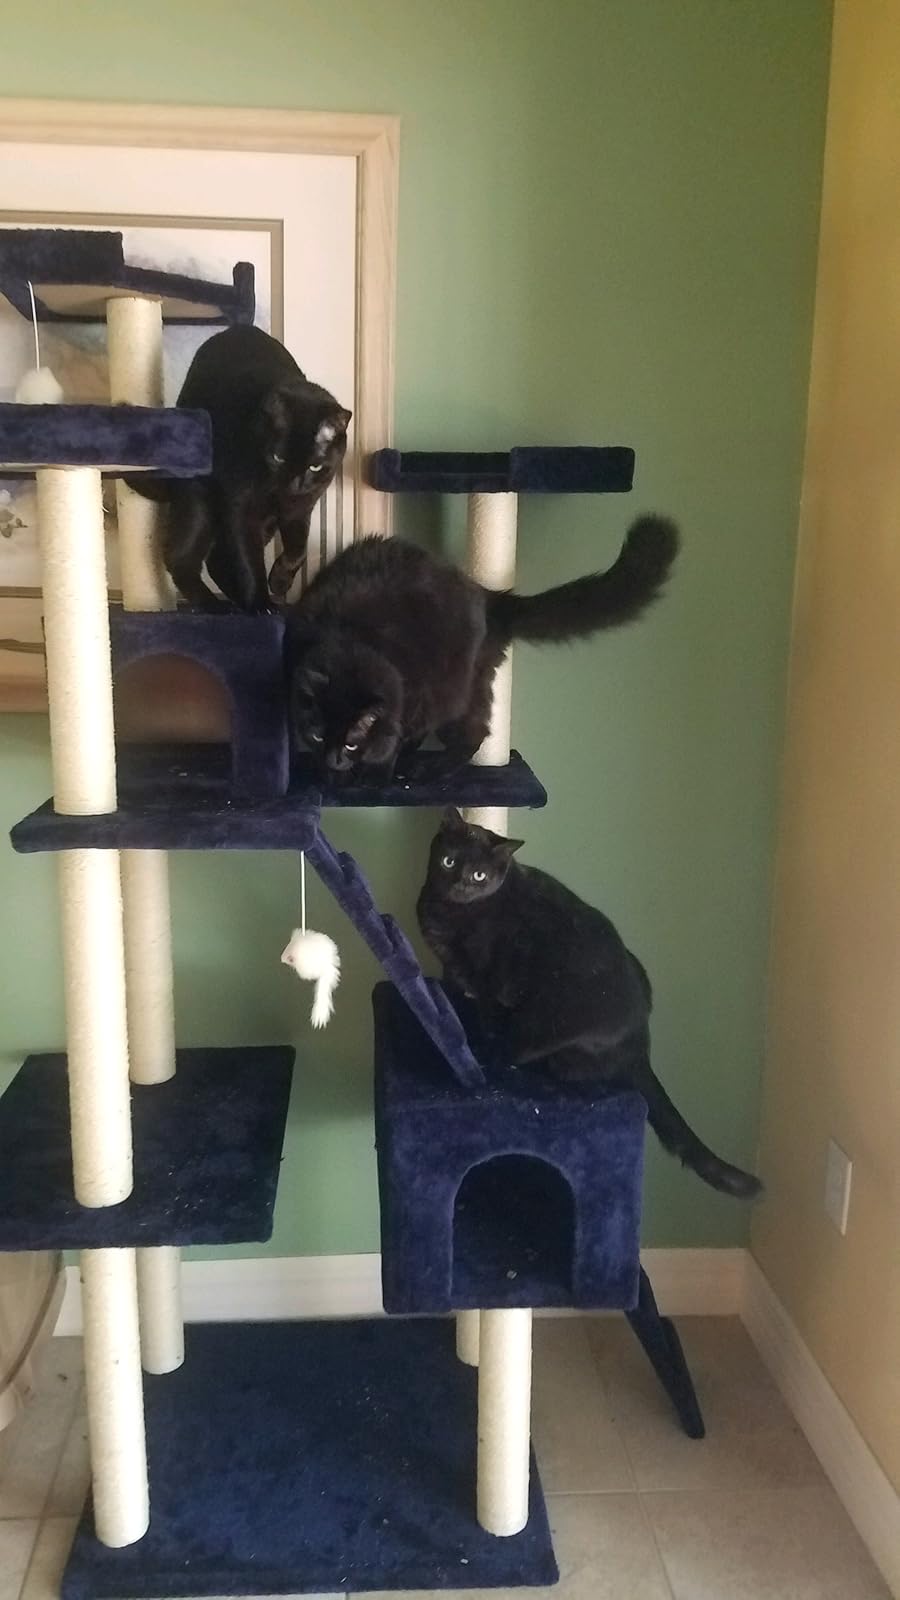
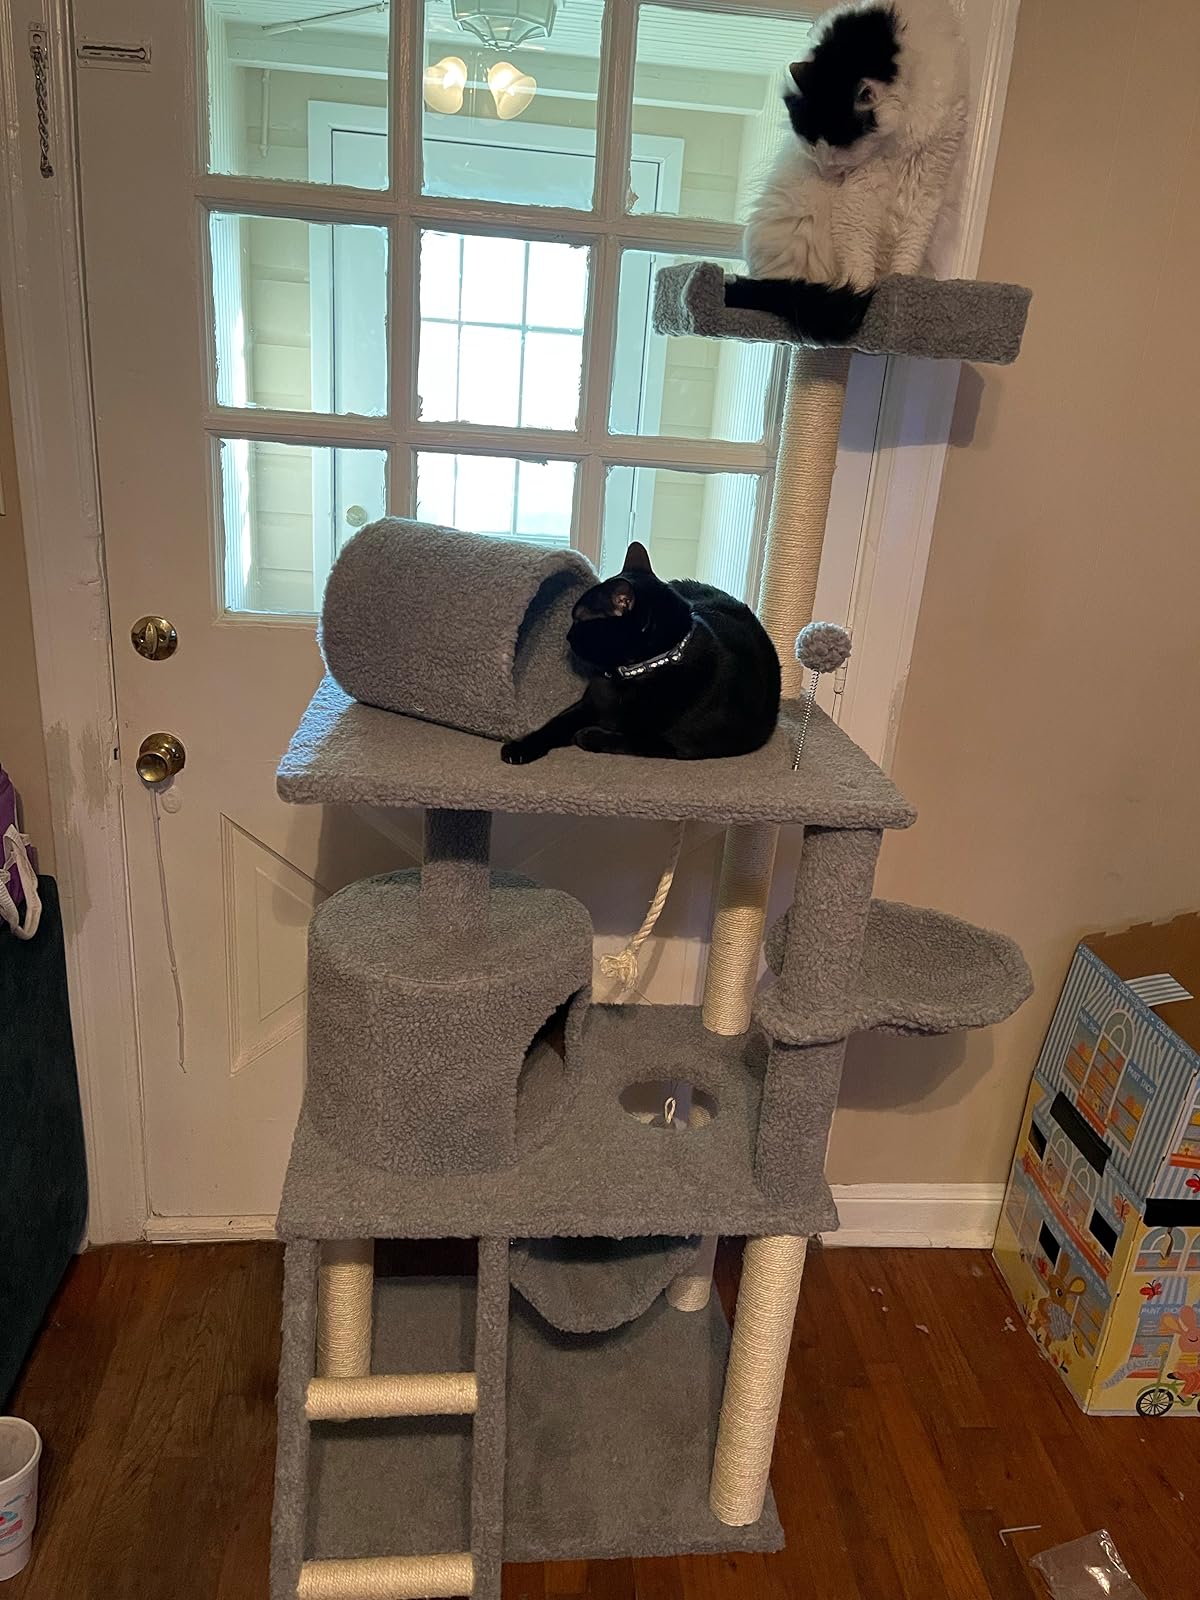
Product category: items_cat tree
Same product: no